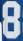
Number: 8